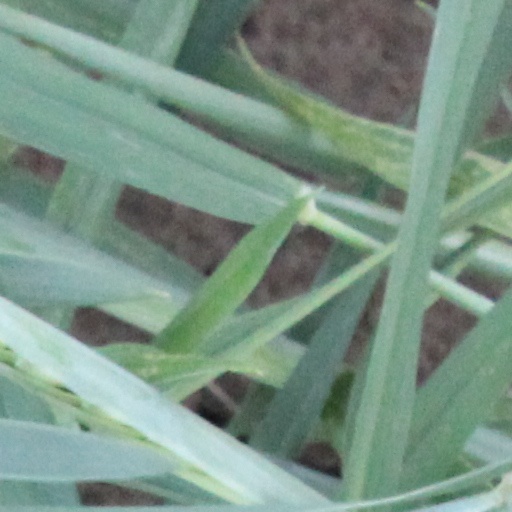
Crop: wheat